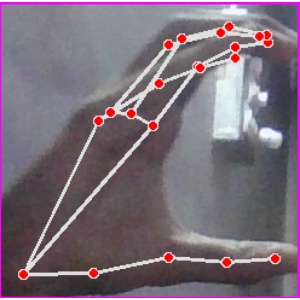
अक्षर: ऋ